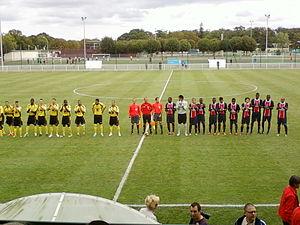
Présentation des équipes lors du match Paris SG B - Sénart Moissy du 28 août 2011 au Camp des Loges
L'US Sénart-Moissy est un club de football français fondé en 1932. Moissy évolue en CFA 2.
Le Championnat de France amateur 2011-2012 est la 34ᵉ édition du championnat de France de football de quatrième division.